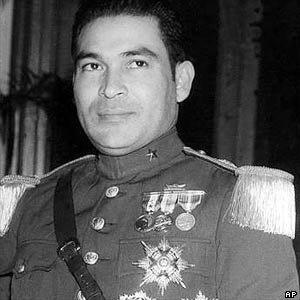
1952 est une année bissextile commençant un mardi.